Avalum Naanum

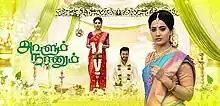

Avalum Naanum is a Tamil-language family soap opera starring Mounika Devi in a dual role opposite Amruth and Dharish, and is directed by Dhanush. It started airing on 26 February 2018 on Vijay TV in an afternoon programming block called "Vijay Matinee Thodargal".